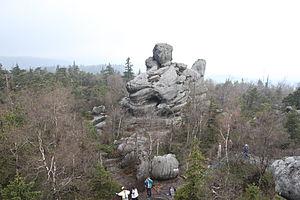
Les monts Tabulaires, aussi appelés montagnes de la Table, sont une chaîne de montagne longue de 42 kilomètres et étendue sur la Pologne et la Tchéquie.